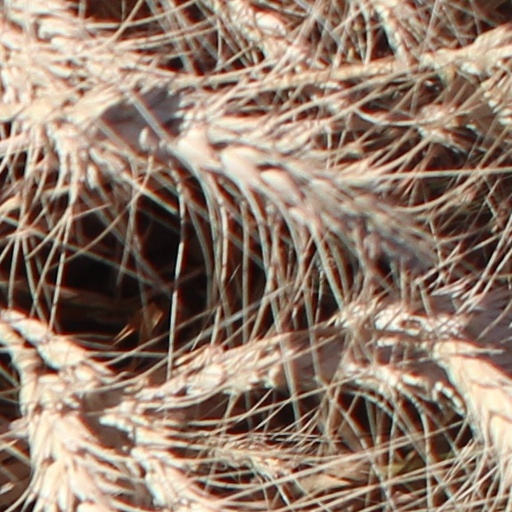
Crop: wheat